Normal distribution

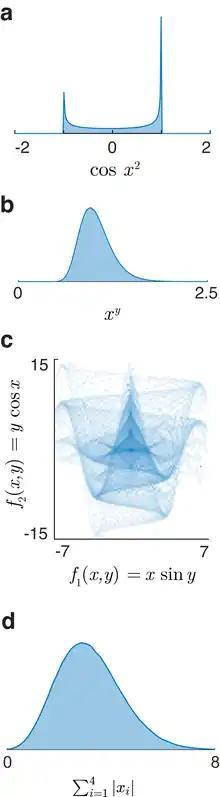
a: Probability density of a function of a normal variable with and . b: Probability density of a function of two normal variables and , where , , , , and . c: Heat map of the joint probability density of two functions of two correlated normal variables and , where , , , , and . d: Probability density of a function of four iid standard normal variables. These are computed by the numerical method of ray-tracing.

The probability density, cumulative distribution, and inverse cumulative distribution of any function of one or more independent or correlated normal variables can be computed with the numerical method of ray-tracing (Matlab code). In the following sections we look at some special cases.